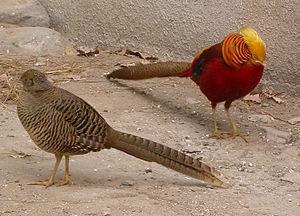
Le Faisan doré est une espèce d'oiseaux de la famille des Phasianidae, de l'ordre des Galliformes. Il est originaire de Chine et a été introduit en Grande-Bretagne, mais ses habitudes de vie dans la nature restent encore assez mal connues.